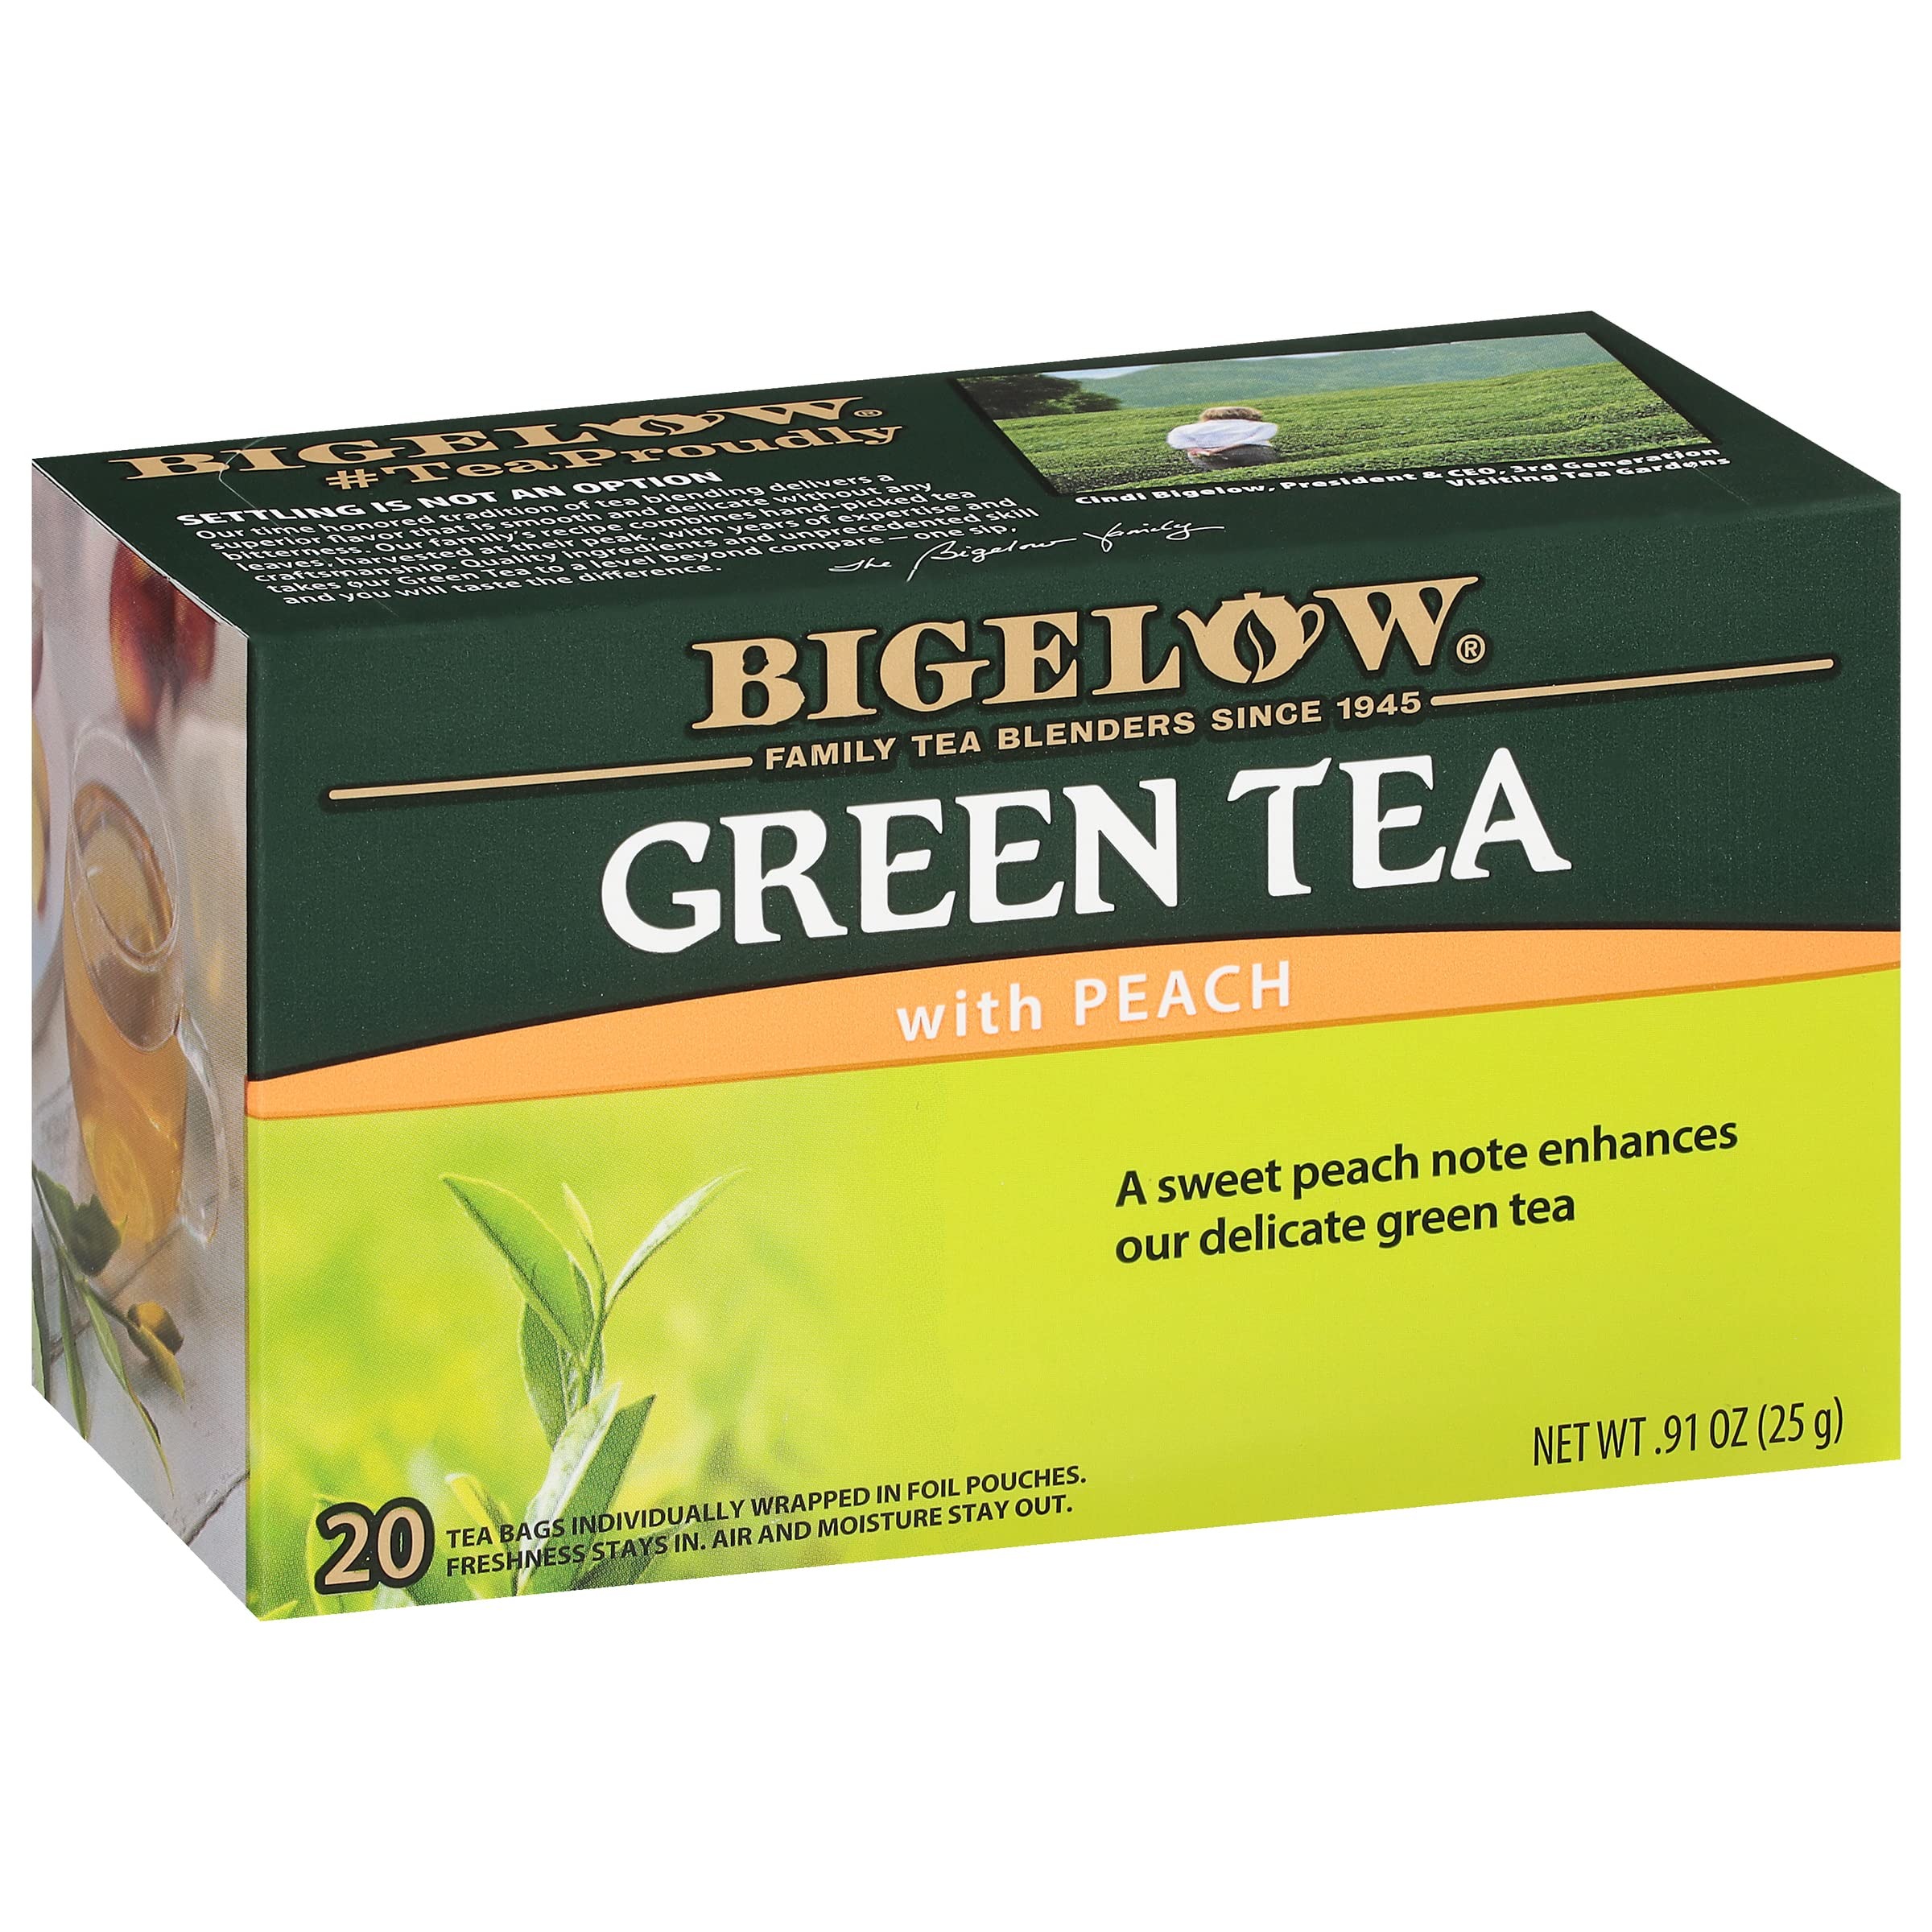
Item Name: Bigelow Tea Green Tea with Peach, Caffeinated Tea with Green Tea and Peach, 20 Count Box (Pack of 6), 120 Total Tea Bags
Bullet Point 1: Green Tea With Peach: 120 tea bags of Bigelow Green Tea with Peach, a smooth delicate green tea with a sweet peach note
Bullet Point 2: Tea Bags Individually Wrapped: Bigelow tea bags are gluten-free, calorie-free, Kosher Certified and come individually wrapped in foil pouches for peak flavor, freshness and aroma in a drink you can enjoy everywhere you go
Bullet Point 3: Try A Variety Of Bigelow Tea Bags: There's a tea for morning, noon, and night time relaxation; try Earl Grey Tea, Perfectly Mint Tea, Green Tea, decaffeinated teas, organic teas and a variety of herbal tea bags enjoyed as hot tea or iced tea
Bullet Point 4: Blended and Packaged in the USA: In 1945, Ruth Campbell Bigelow created our first tea, Constant Comment, a strong, flavorful black tea blended with aromatic orange rind and sweet warming spice; Bigelow is still 100% Family Owned today
Bullet Point 5: Uncompromised Quality: Since 1945, Bigelow Tea has been a leader in premium tea and proud to be a Certified B Corporation, meeting the highest standards of social and environmental impact
Value: 120.0
Unit: Count

Price: 22.36